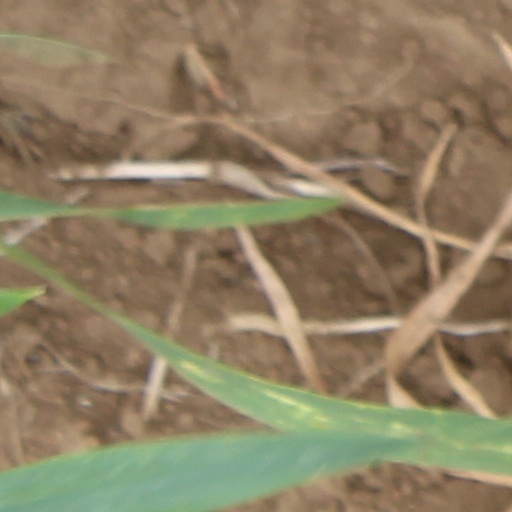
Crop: wheat